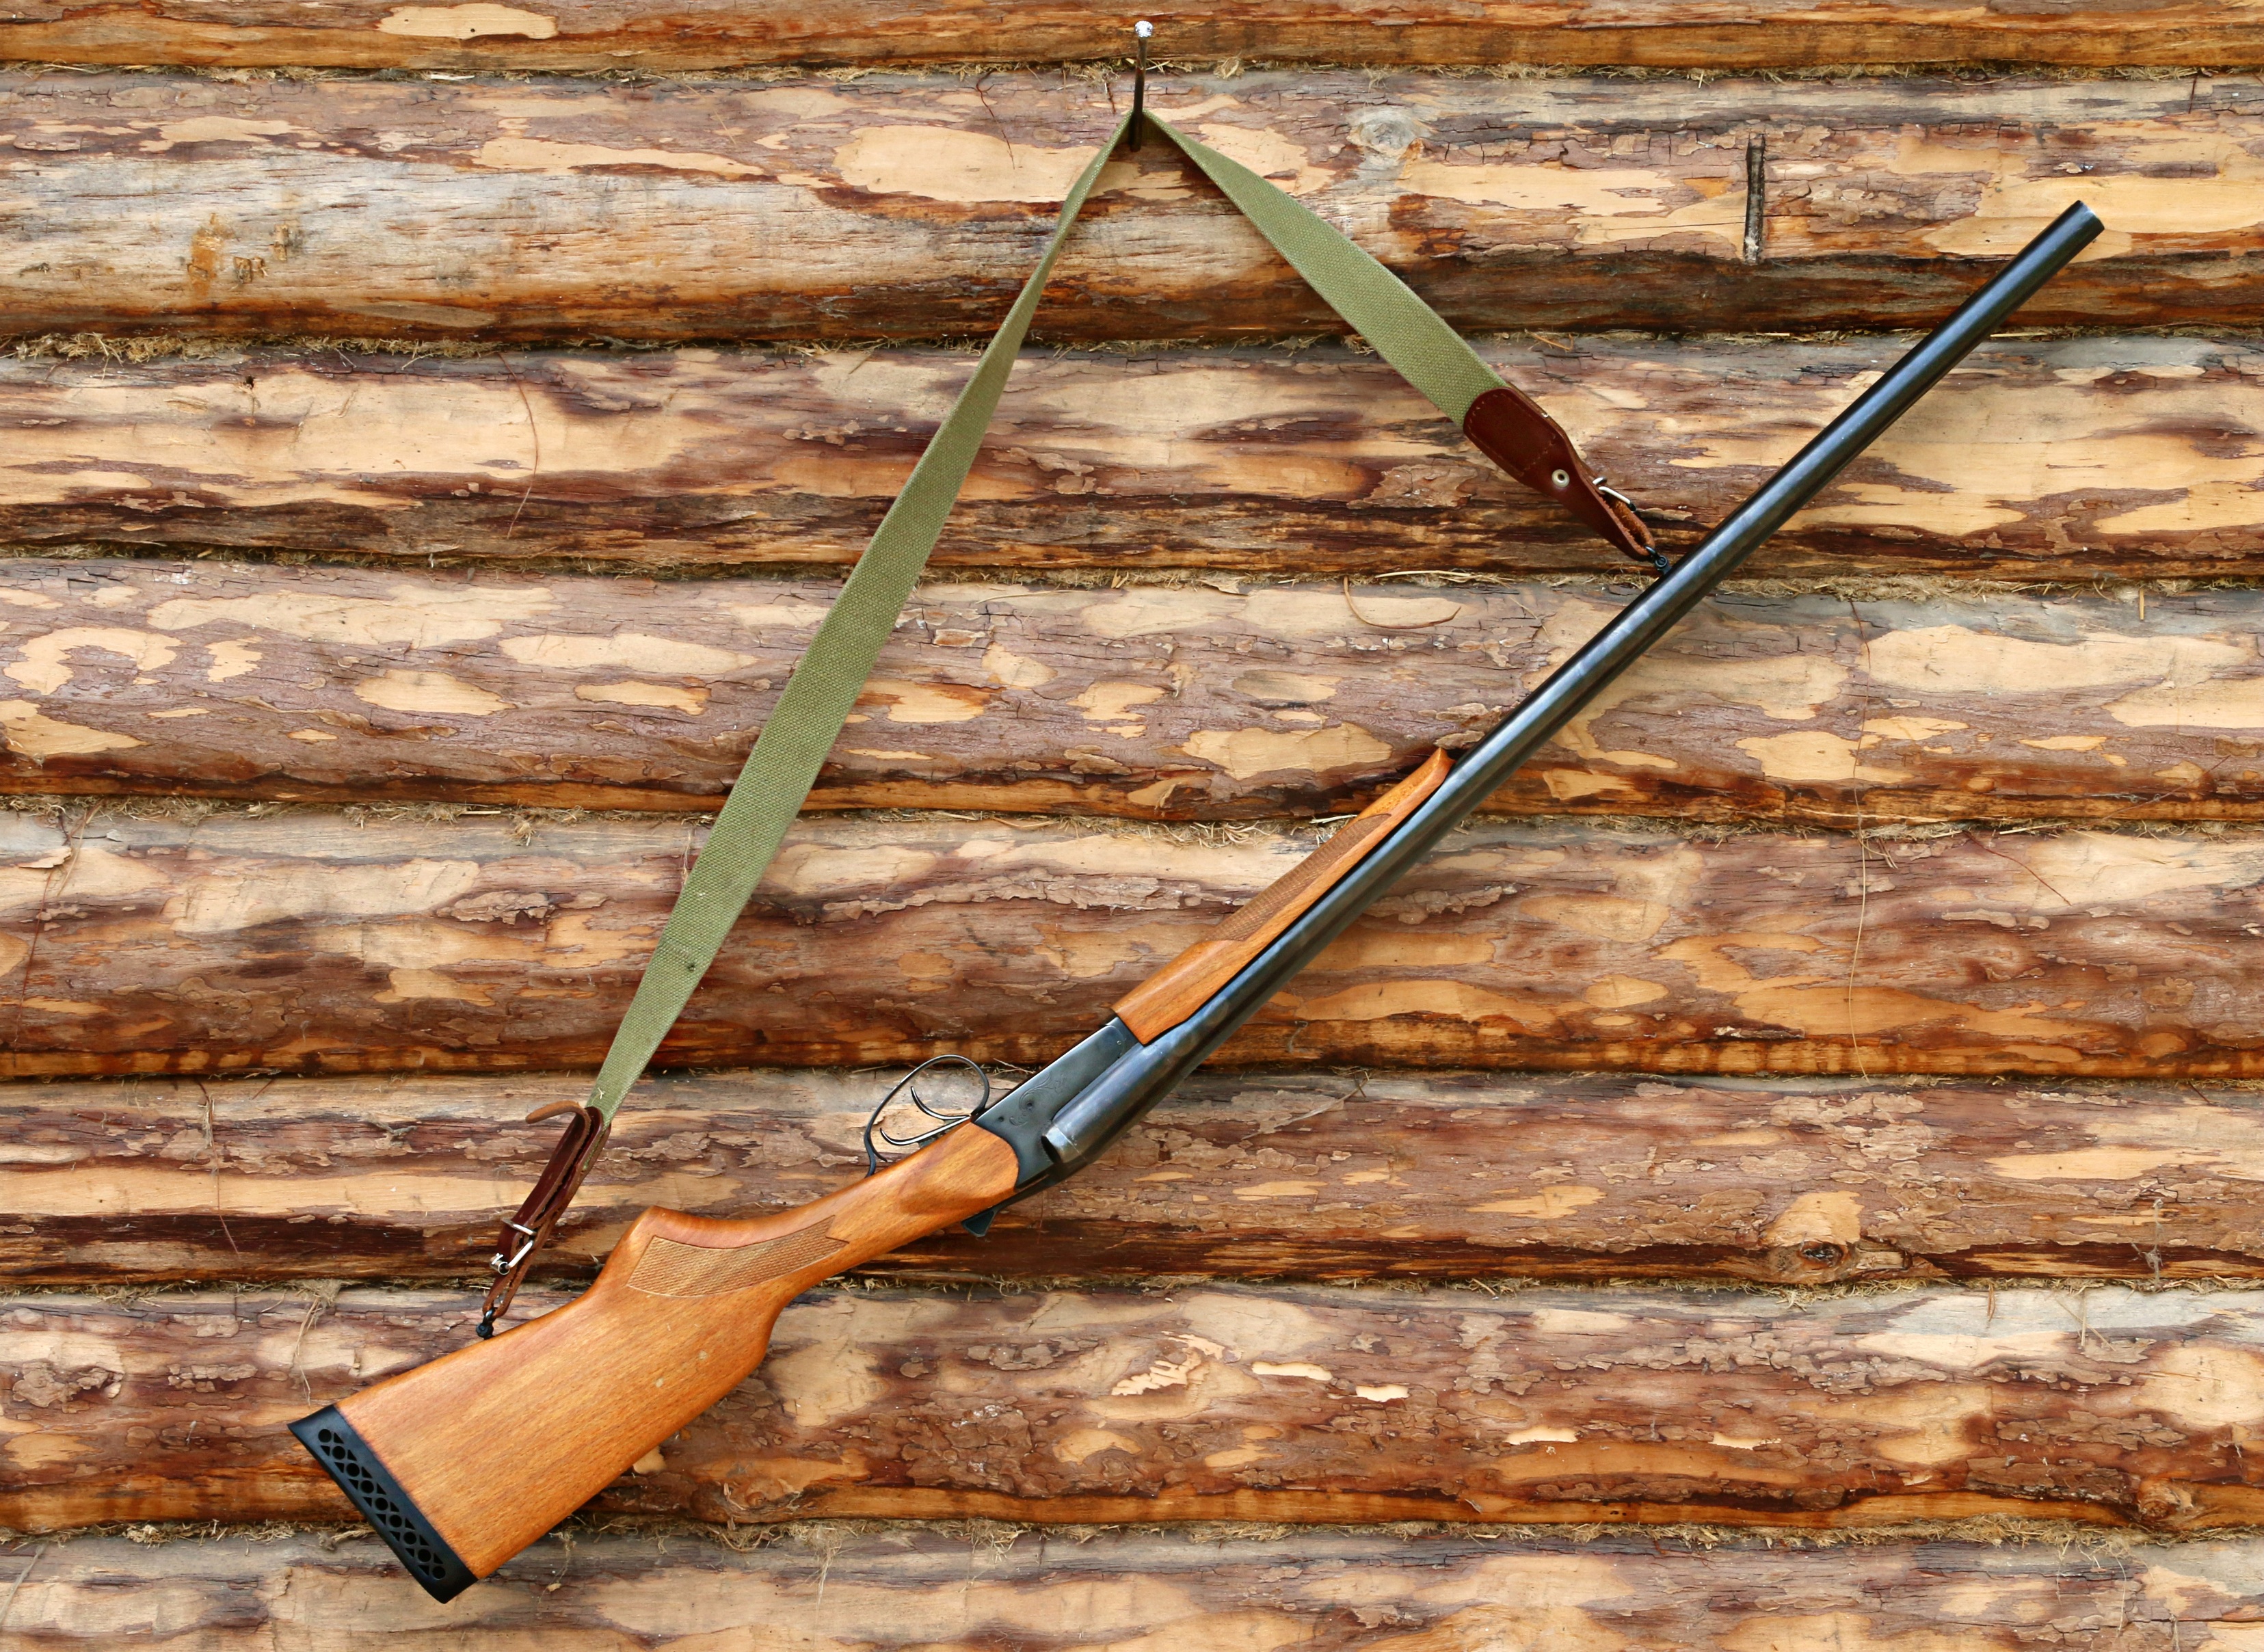
wood, oar, brown, weapon, logs, weapons, hunting, hunter, shotgun, man made object, boats and boating equipment and supplies, longbow